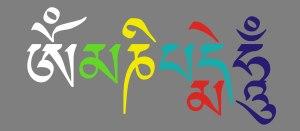
Un mantra est, dans l'hindouisme, le bouddhisme, le sikhisme et le jaïnisme, une formule condensée, formée d'une seule syllabe ou d'une série de syllabes, répétée sans cesse avec un certain rythme, dans un exercice de méditation ou à des fins religieuses.
Om maṇi padme hūm, ayant pour diminutif मणि / maṇi, est un des plus célèbres mantras du bouddhisme, issu de sa branche mahāyāna. C'est le mantra des six syllabes du bodhisattva de la compassion Avalokiteśvara.